Harry Gozzard

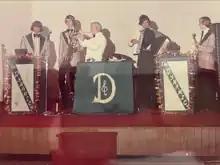
Gozzard's impromptu performance at daughter's wedding, 1974

English jazz discographer Brian Rust stated in his book, "Jazz and Ragtime Records (1897–1942)", that Gozzard was a part of the Jan Savitt Orchestra, in the early 1940s. Four Bluebird recordings were made in Hollywood during his stint with Savitt's band. Two of the recordings featured the lovely voice of MGM actress and singer Gloria DeHaven. She also sang in Bob Crosby's band and eventually had her own nightclub act.